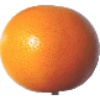
Label: pink_grapefruit